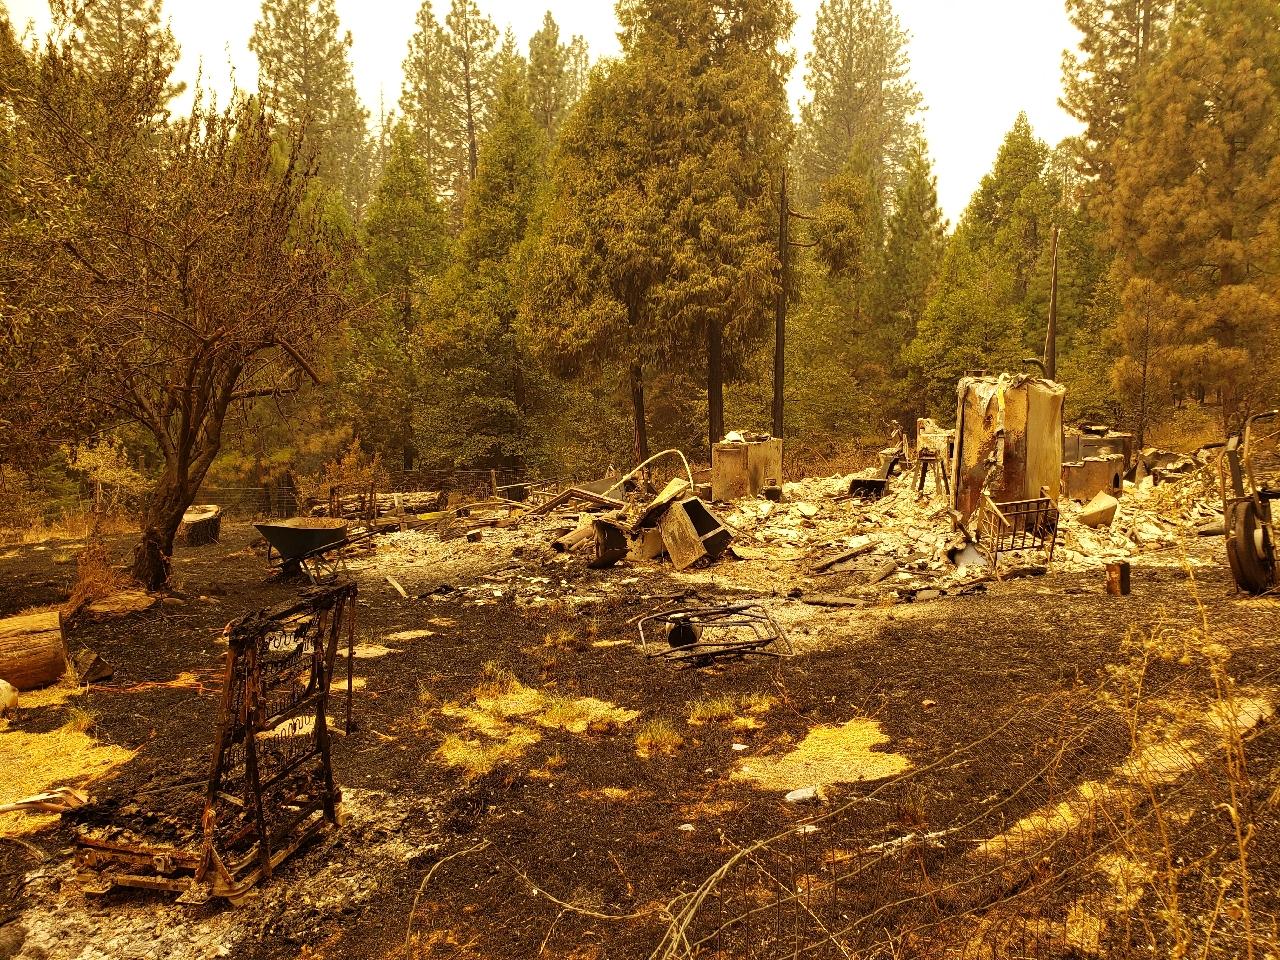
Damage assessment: destroyed